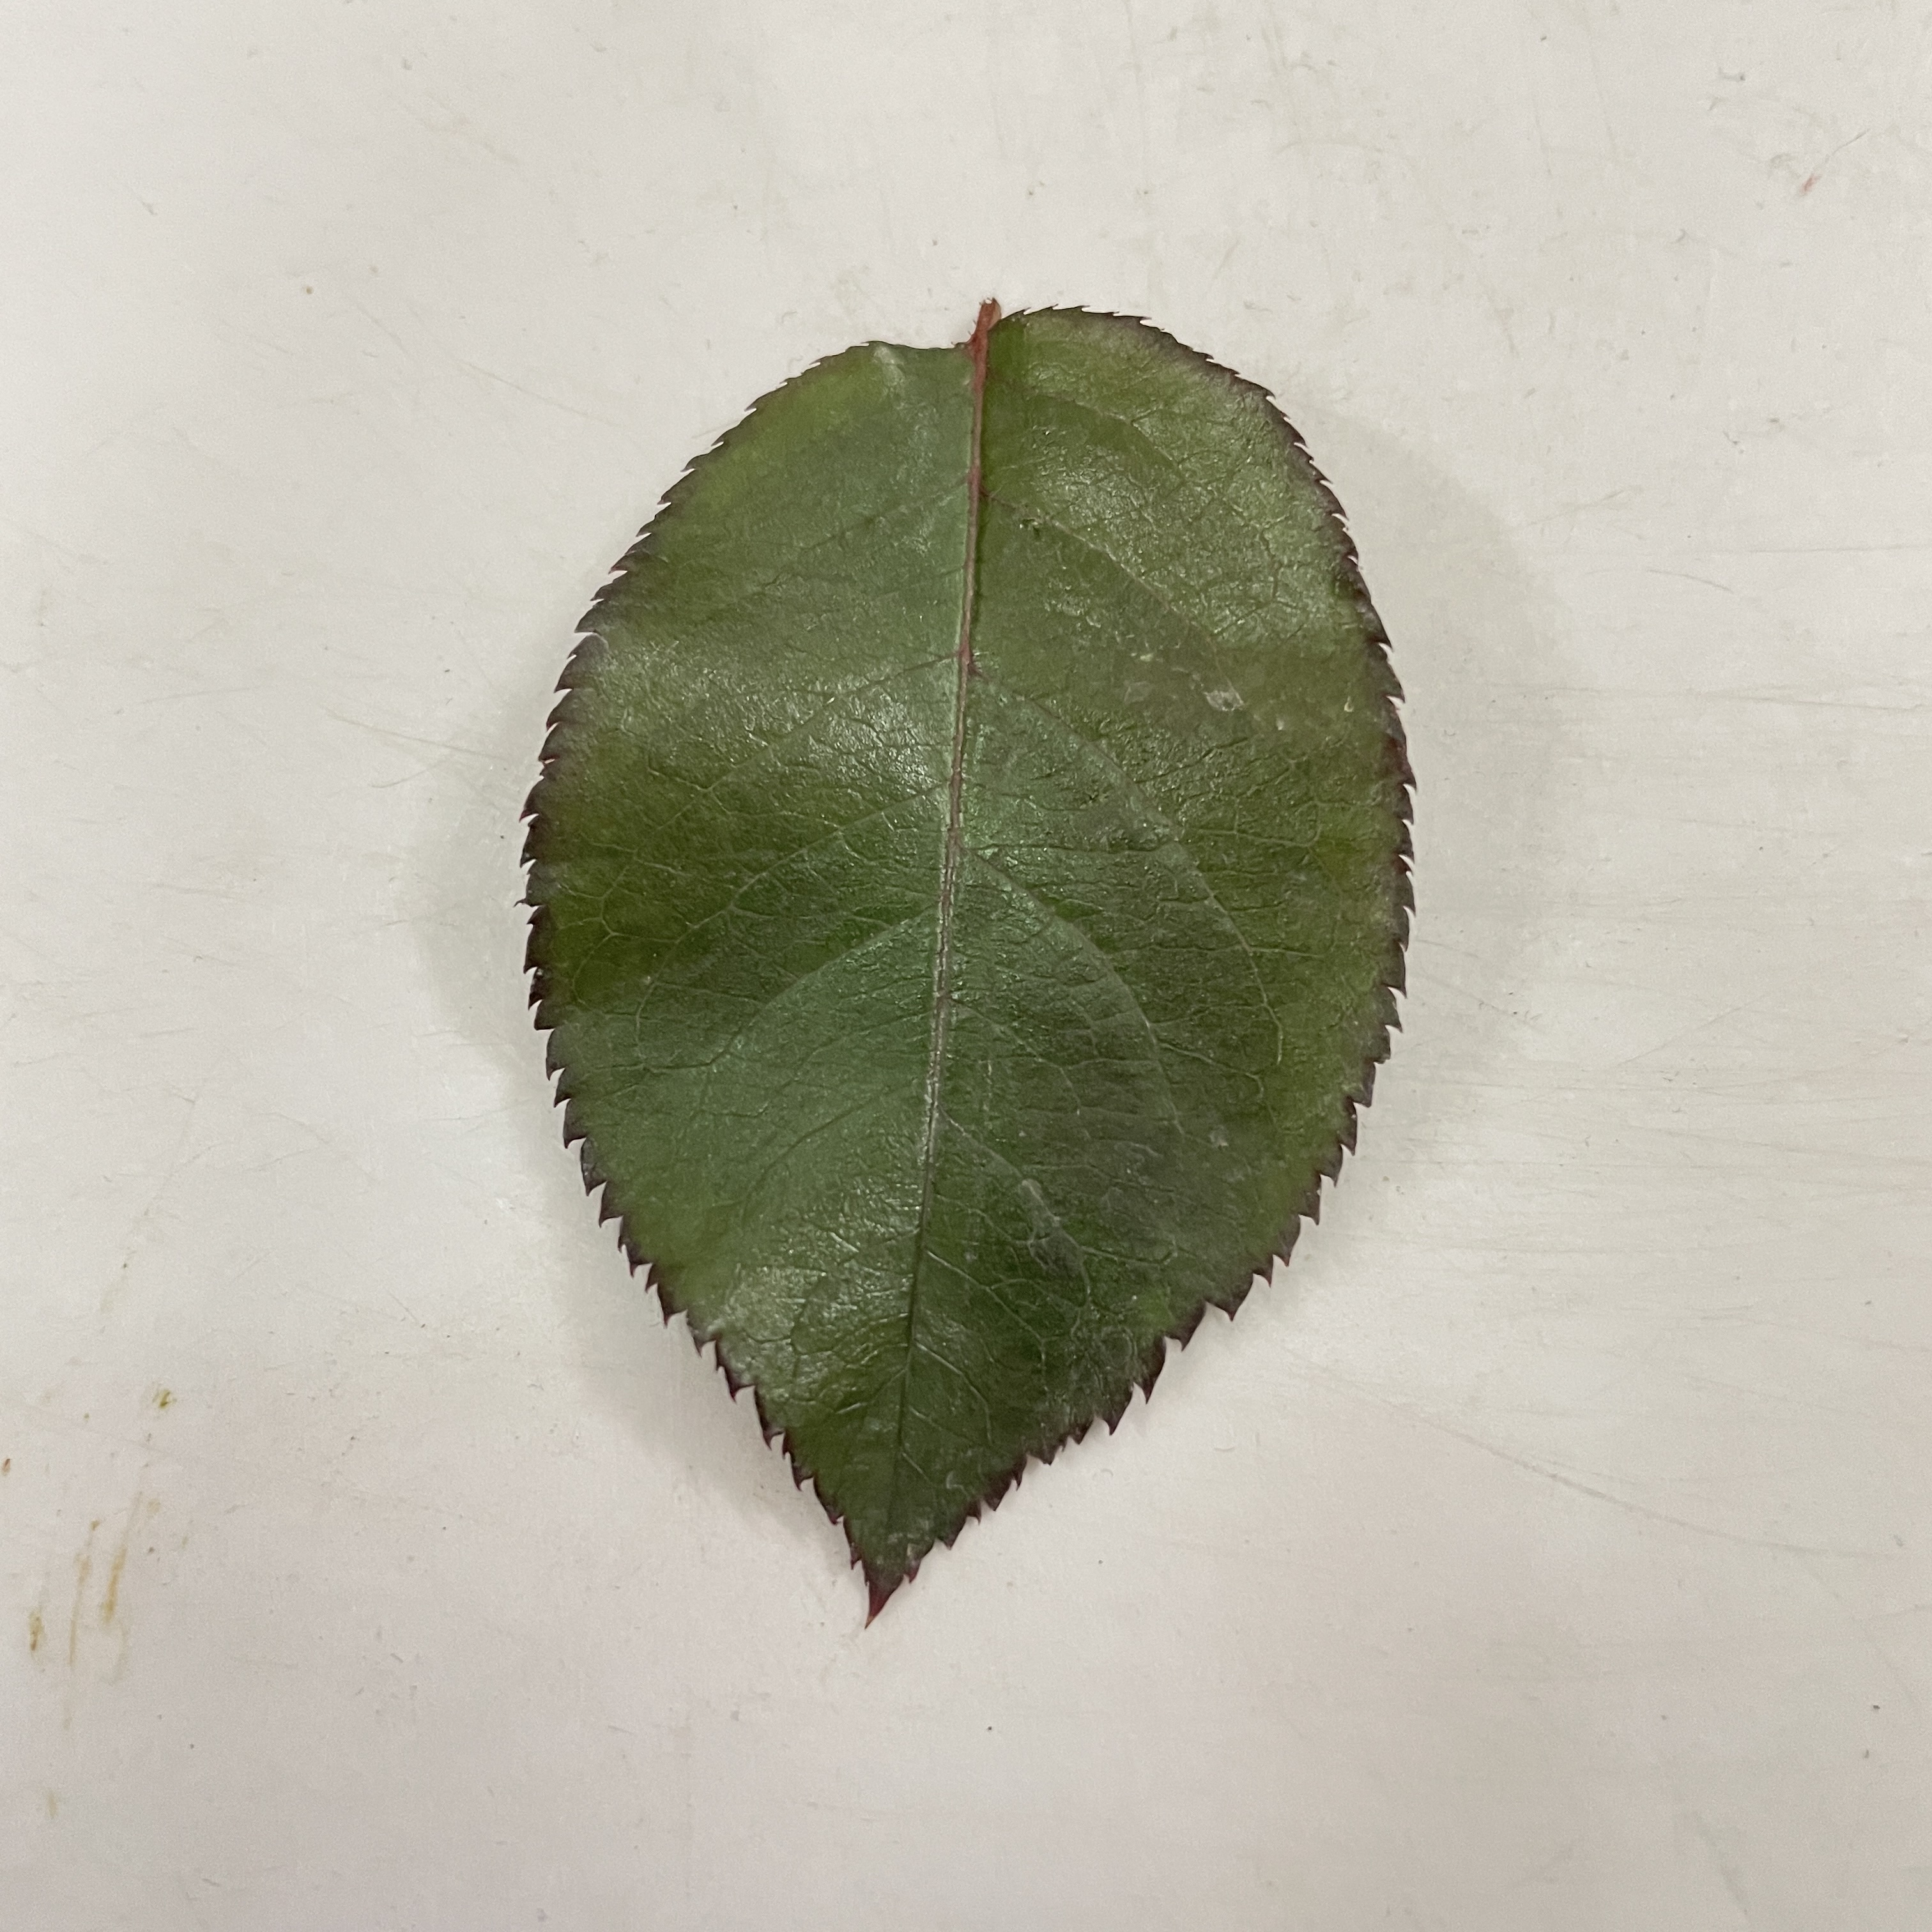
Label: Healthy Leaf